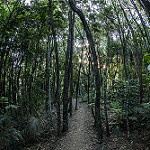
Label: forest